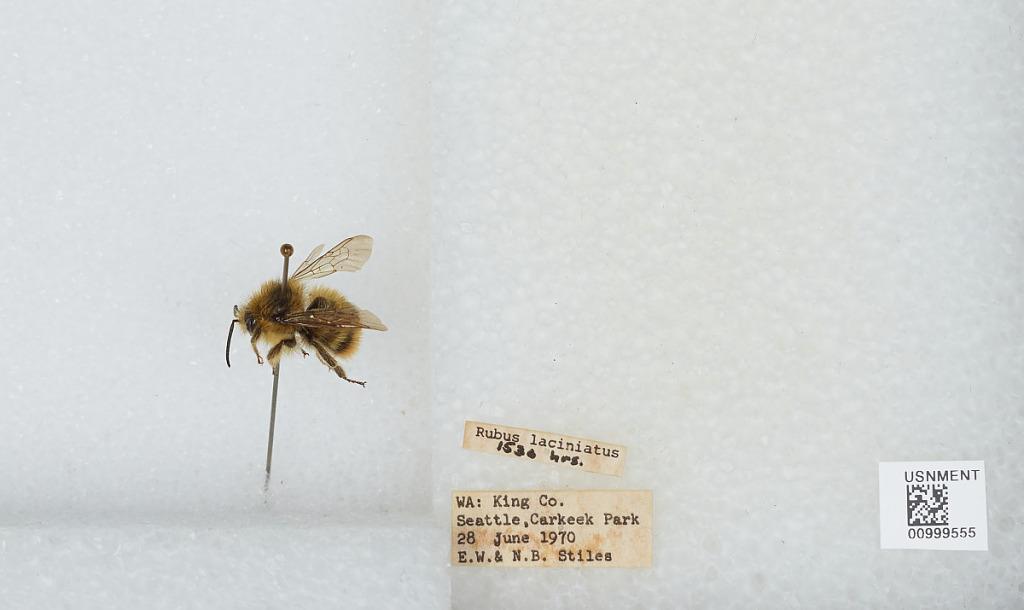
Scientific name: Bombus (Pyrobombus) mixtus Cresson
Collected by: E. Stiles & N. Stiles
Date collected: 1970-6-28
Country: United States
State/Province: Washington
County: King
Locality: Carkeek Park
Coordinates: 47.7128, -122.378